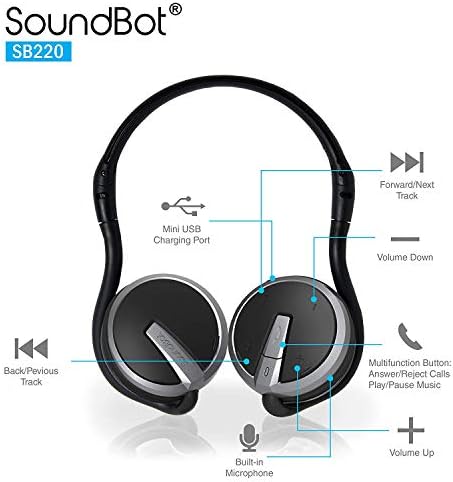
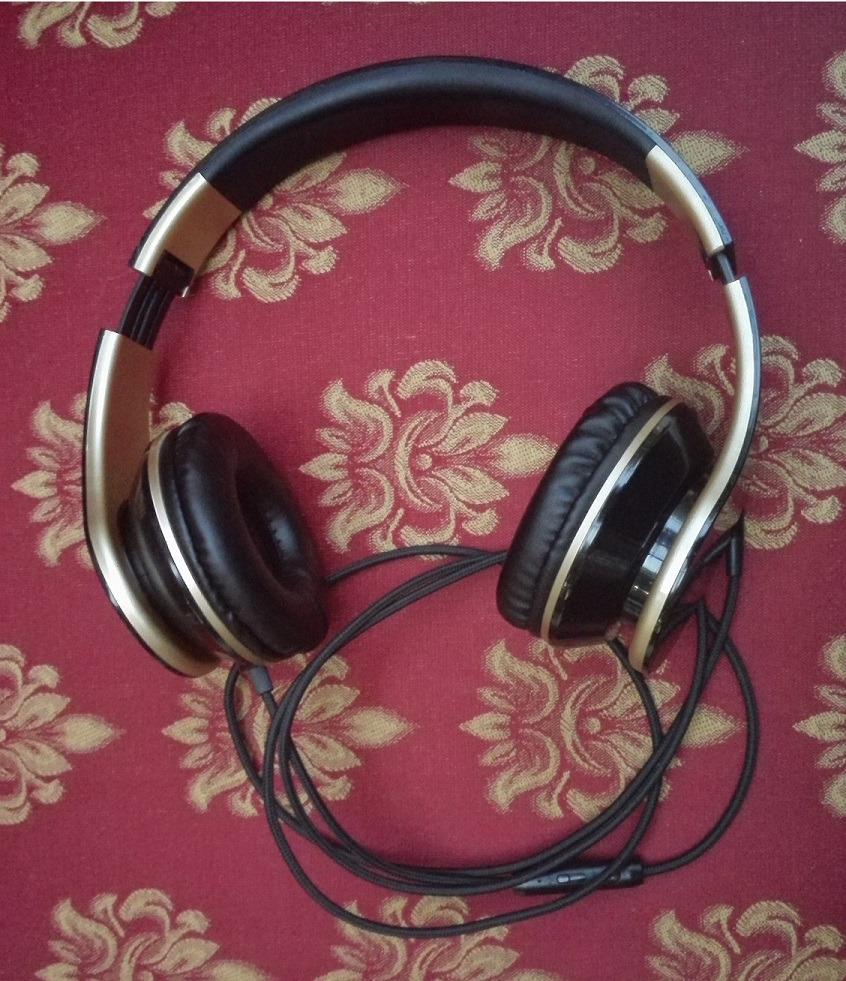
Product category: headphones
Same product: no